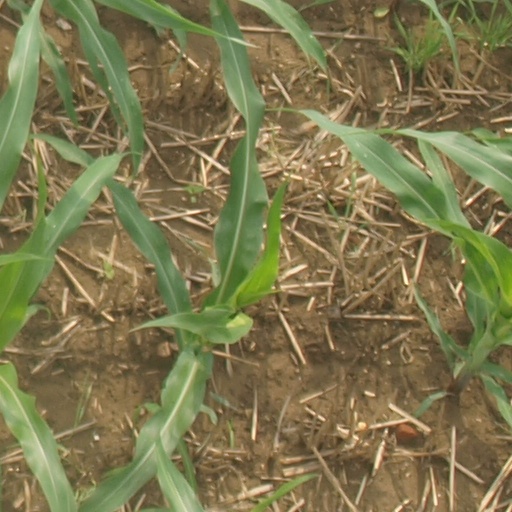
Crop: maize; corn